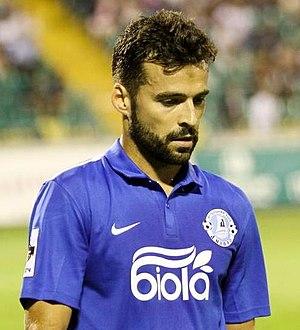
Bruno Alexandre Vilela Gama, né le 15 novembre 1987 à Vila Verde, au Portugal, est un footballeur portugais. Il évolue actuellement au poste de milieu offensif à l'Áris FC.